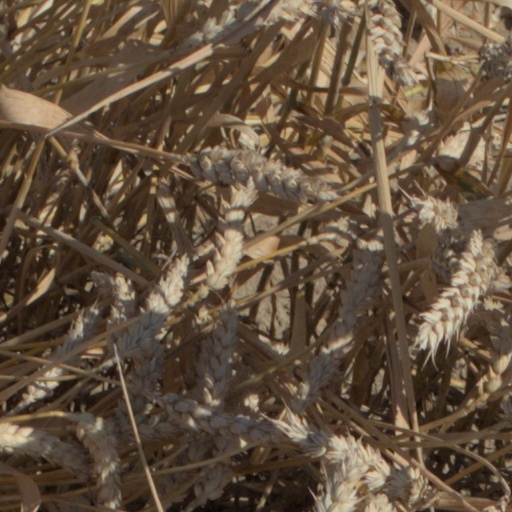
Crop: wheat